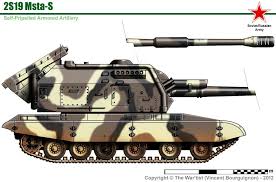
Label: Self Propelled Artillery